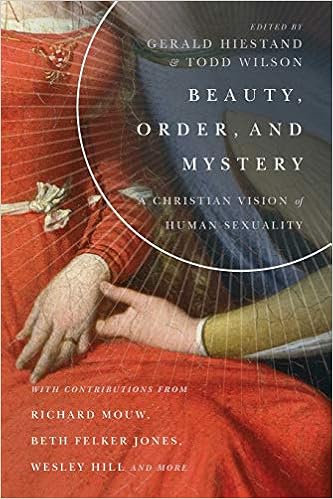
Beauty, Order, and Mystery: A Christian Vision of Human Sexuality (Center for Pastor Theologians Series)
Category: Books
Review "Pastors minister; theologians seek―and minister―understanding. Ministering understanding of how the Bible addresses real-world issues is the great privilege and responsibility of the pastor theologian. Gerald Hiestand and Todd Wilson have put together a whole ministry team that ministers understanding worth its weight in gold on one of the most socially complicated, politically fraught, yet existentially unavoidable issues of our day or any: human sexuality. In an age where the male/female duality is in danger of becoming extinct, these essays serve as salient reminders of the beauty and mystery of God's created order: 'Male and female he created them' (Gen 1:27)." -- Kevin J. Vanhoozer, research professor of systematic theology, Trinity Evangelical Divinity School, Deerfield, IL "For Gerald Hiestand and Todd Wilson, the ideal of the pastor-scholar is not merely theoretical but intensely practical. The example they set through their Center for Pastor Theologians is an invitation to practice ecclesial theology. So is their new volume of thoughtful essays on God's beautiful, well-ordered, and yet mysterious purposes for human sexuality―a book that demonstrates the value and relevance of having a community of wise scholars 'do' theology in the service of the church." -- Philip Ryken, president, Wheaton College "There's a public conversation about human sexuality happening nearly everywhere today, but this book helpfully locates it right at the intersection of the pastoral and the theological. Beauty, Order, and Mystery provides a remarkably easy introduction to a vexed set of issues because the chapters are approachable and accessible even as they display deep reflection and up-to-date learning. In this particular multitude of counselors there is much wisdom." -- Fred Sanders, Torrey Honors Institute, Biola University "On the whole, this is a very helpful book, and I found fresh insight in virtually every chapter. It deserves to be on the shelf of every pastor. I look forward to more volumes of this standard coming from the Center." -- Sam Allberry, Themelios, 43.3 Review "On the whole, this is a very helpful book, and I found fresh insight in virtually every chapter. It deserves to be on the shelf of every pastor. I look forward to more volumes of this standard coming from the Center." -- Sam Allberry, Themelios, 43.3 About the Author Gerald L. Hiestand (PhD candidate, University of Reading) is the senior associate pastor at Calvary Memorial Church in Oak Park, Illinois, and the cofounder and director of the Center for Pastor Theologians. He is the coauthor of The Pastor Theologian: Resurrecting an Ancient Vision and the coeditor of Becoming a Pastor Theologian . Todd Wilson (PhD, Cambridge University) is senior pastor of Calvary Memorial Church in Oak Park, Illinois, and the cofounder and chairman of the Center for Pastor Theologians. He is the author of Real Christian: Bearing the Marks of Authentic Faith and Galatians: Gospel-Rooted Living , the coauthor of The Pastor Theologian: Resurrecting an Ancient Vision and Pastors in the Classics , and the coeditor of Becoming a Pastor Theologian .
Features: Humans are sexual creatures. | Our sexuality can be a beautiful and mysterious expression of what it means to be human. But it can also become distorted and sinful. | Perhaps no issue is as urgent for the church today, or confronts it with as many questions, as human sexuality: What does it mean to fulfill God’s will through our sexuality? To what extent should our sexuality define who we are? How can we navigate cultural trends around sexuality while being faithful to Scripture? | The Center for Pastor Theologians (CPT) seeks to assist pastors in the study and production of biblical and theological scholarship for the theological renewal of the church and the ecclesial renewal of theology. Based on the 2016 annual CPT conference, this volume brings together the reflections of church leaders and academic theologians who seek to answer the urgent questions concerning human sexuality. Contributors engage with Scripture, draw on examples from church history, and delve into current issues in contemporary culture, including embodiment, marriage, homosexuality, pornography, transgenderism, and gender dysphoria. | Beauty, Order, and Mystery | tackles difficult questions with discernment in order to offer a theological vision of faithful human sexuality for the church. | Based on annual CPT conferences, the volumes in the Center for Pastor Theologians series bring together the reflections of pastors and theologians who desire to make ongoing contributions to the wider scholarly community for the renewal of both theology and the church.